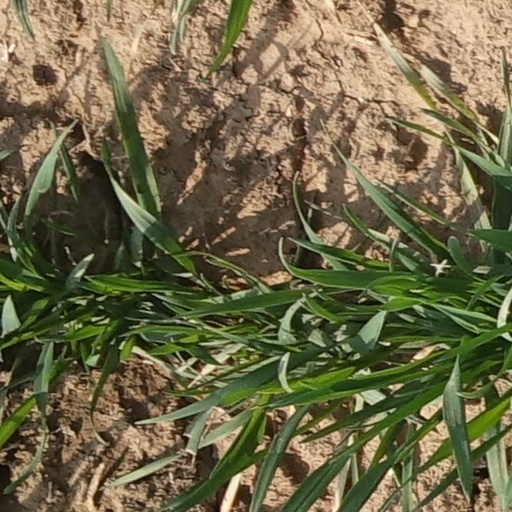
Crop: wheat